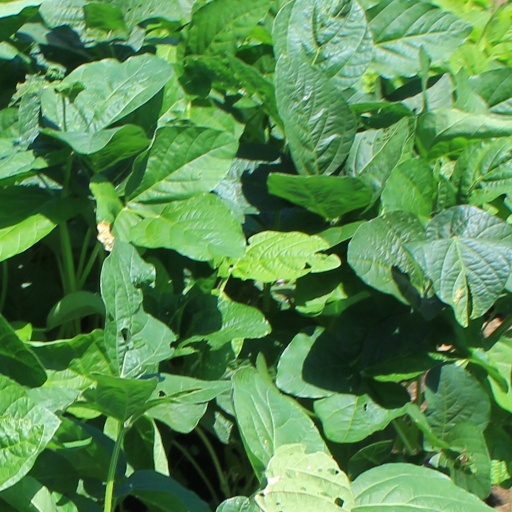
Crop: soybean